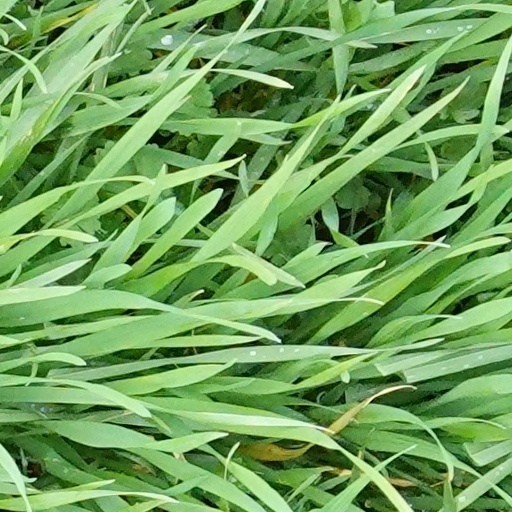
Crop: wheat